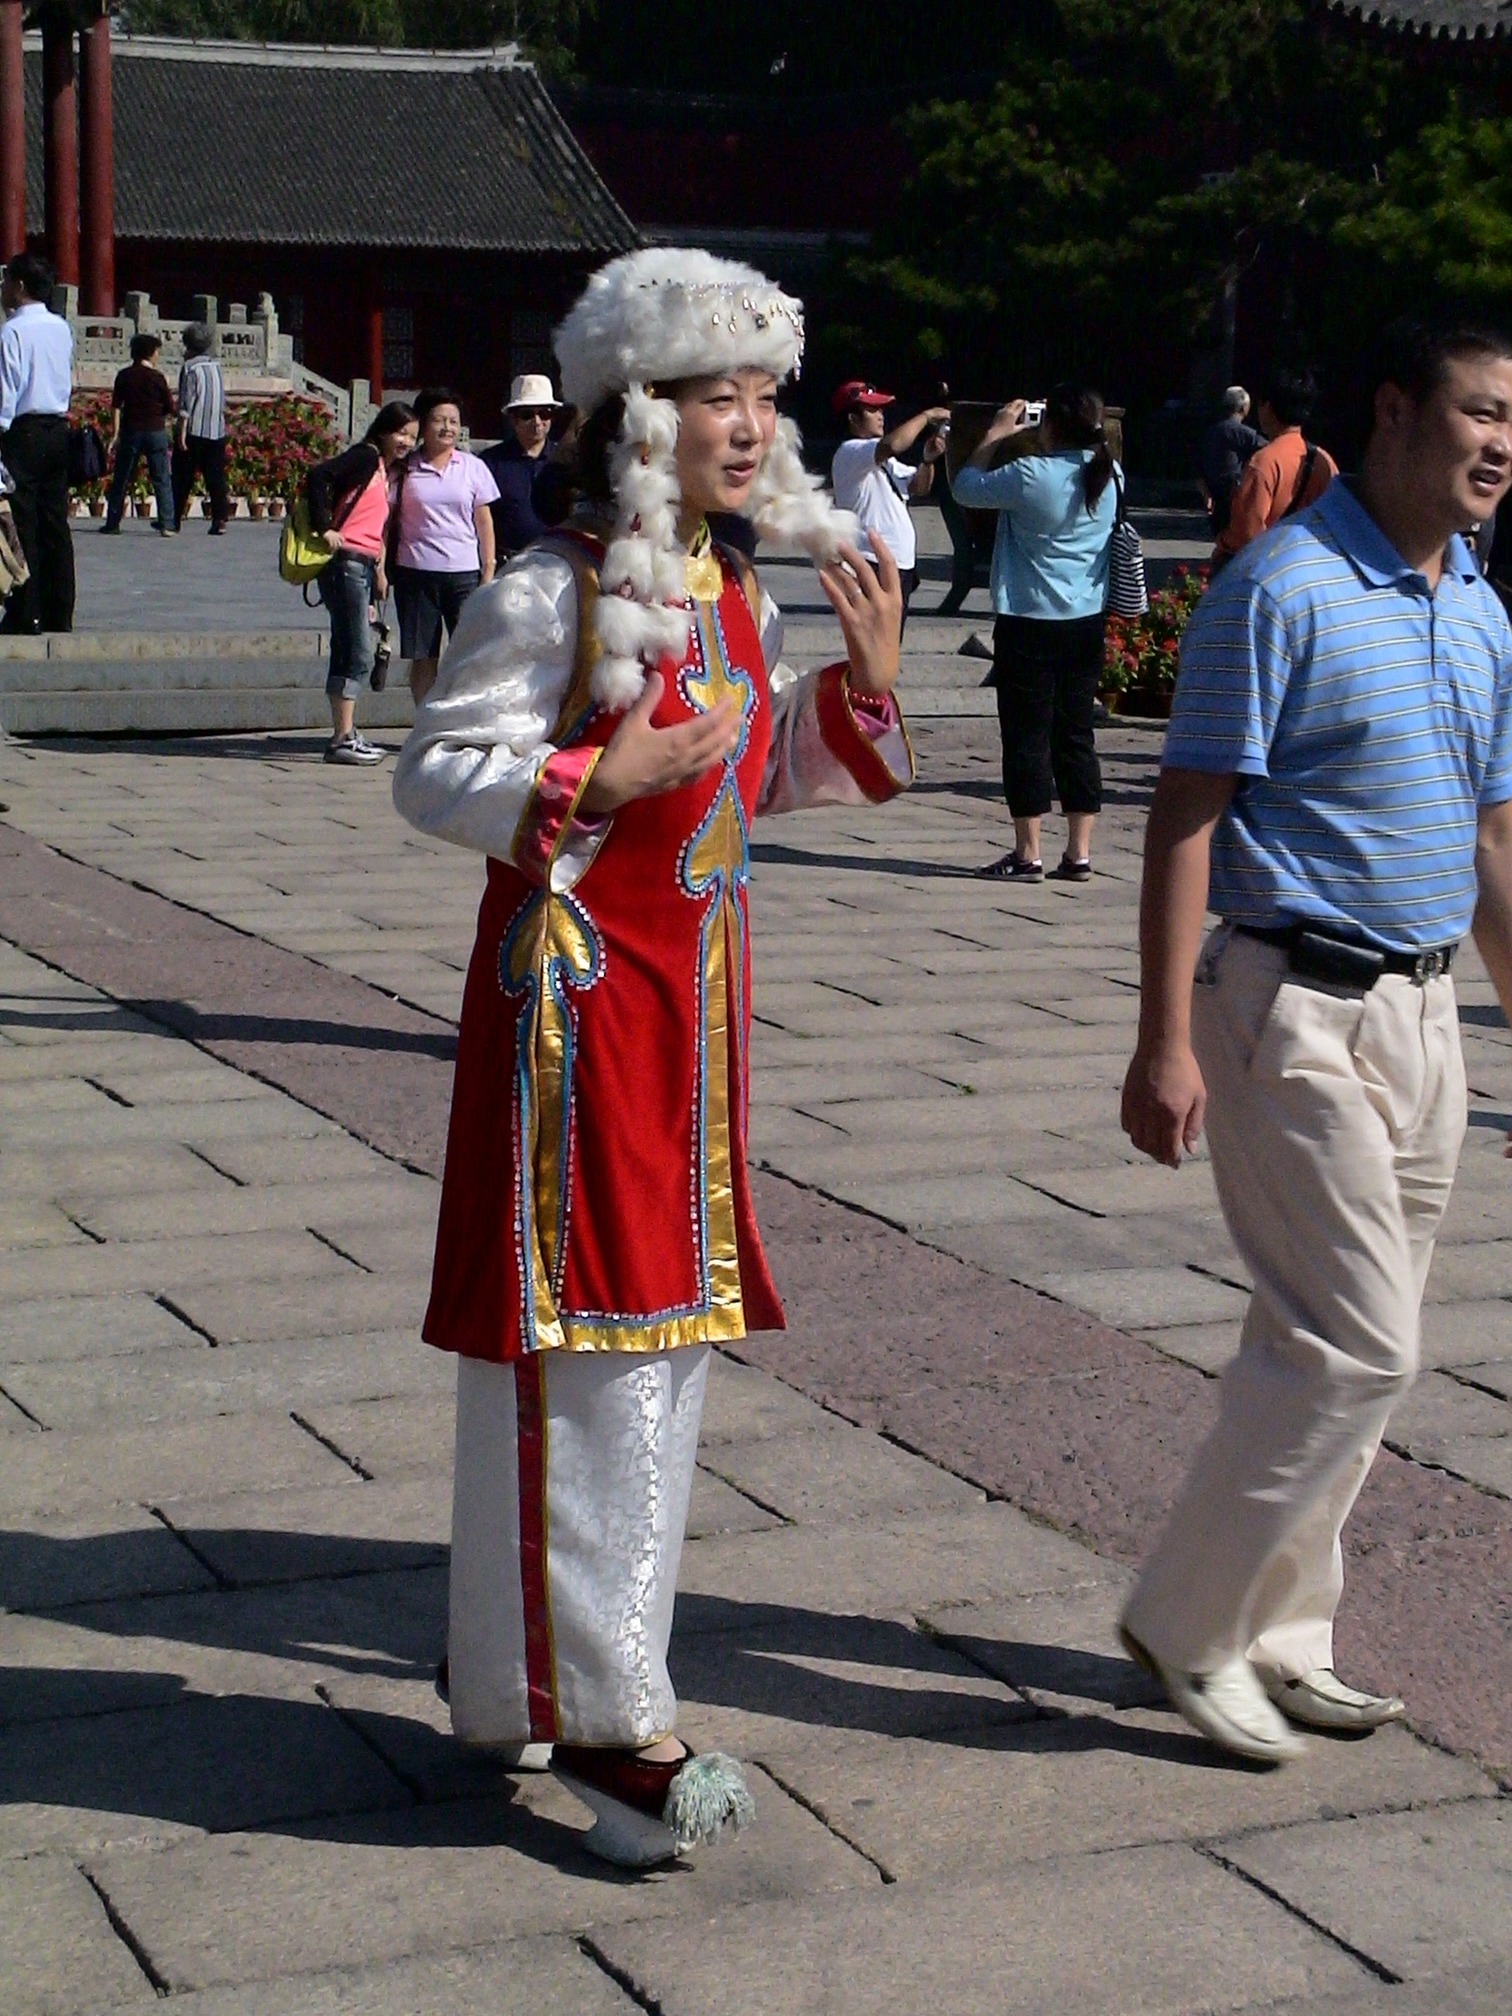
girl, woman, child, clothing, festival, tradition, costume, wig, china, friendly, polite, guests welcome